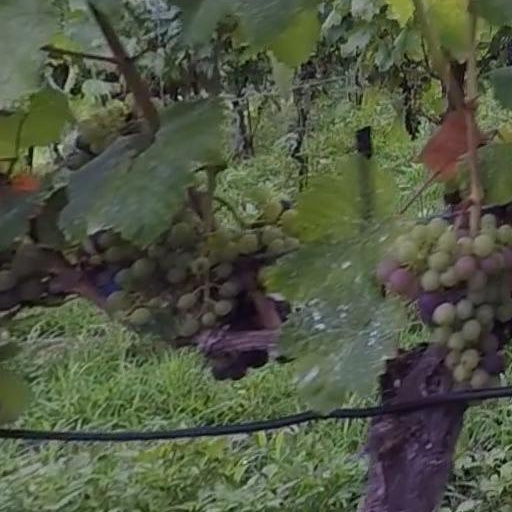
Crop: grape